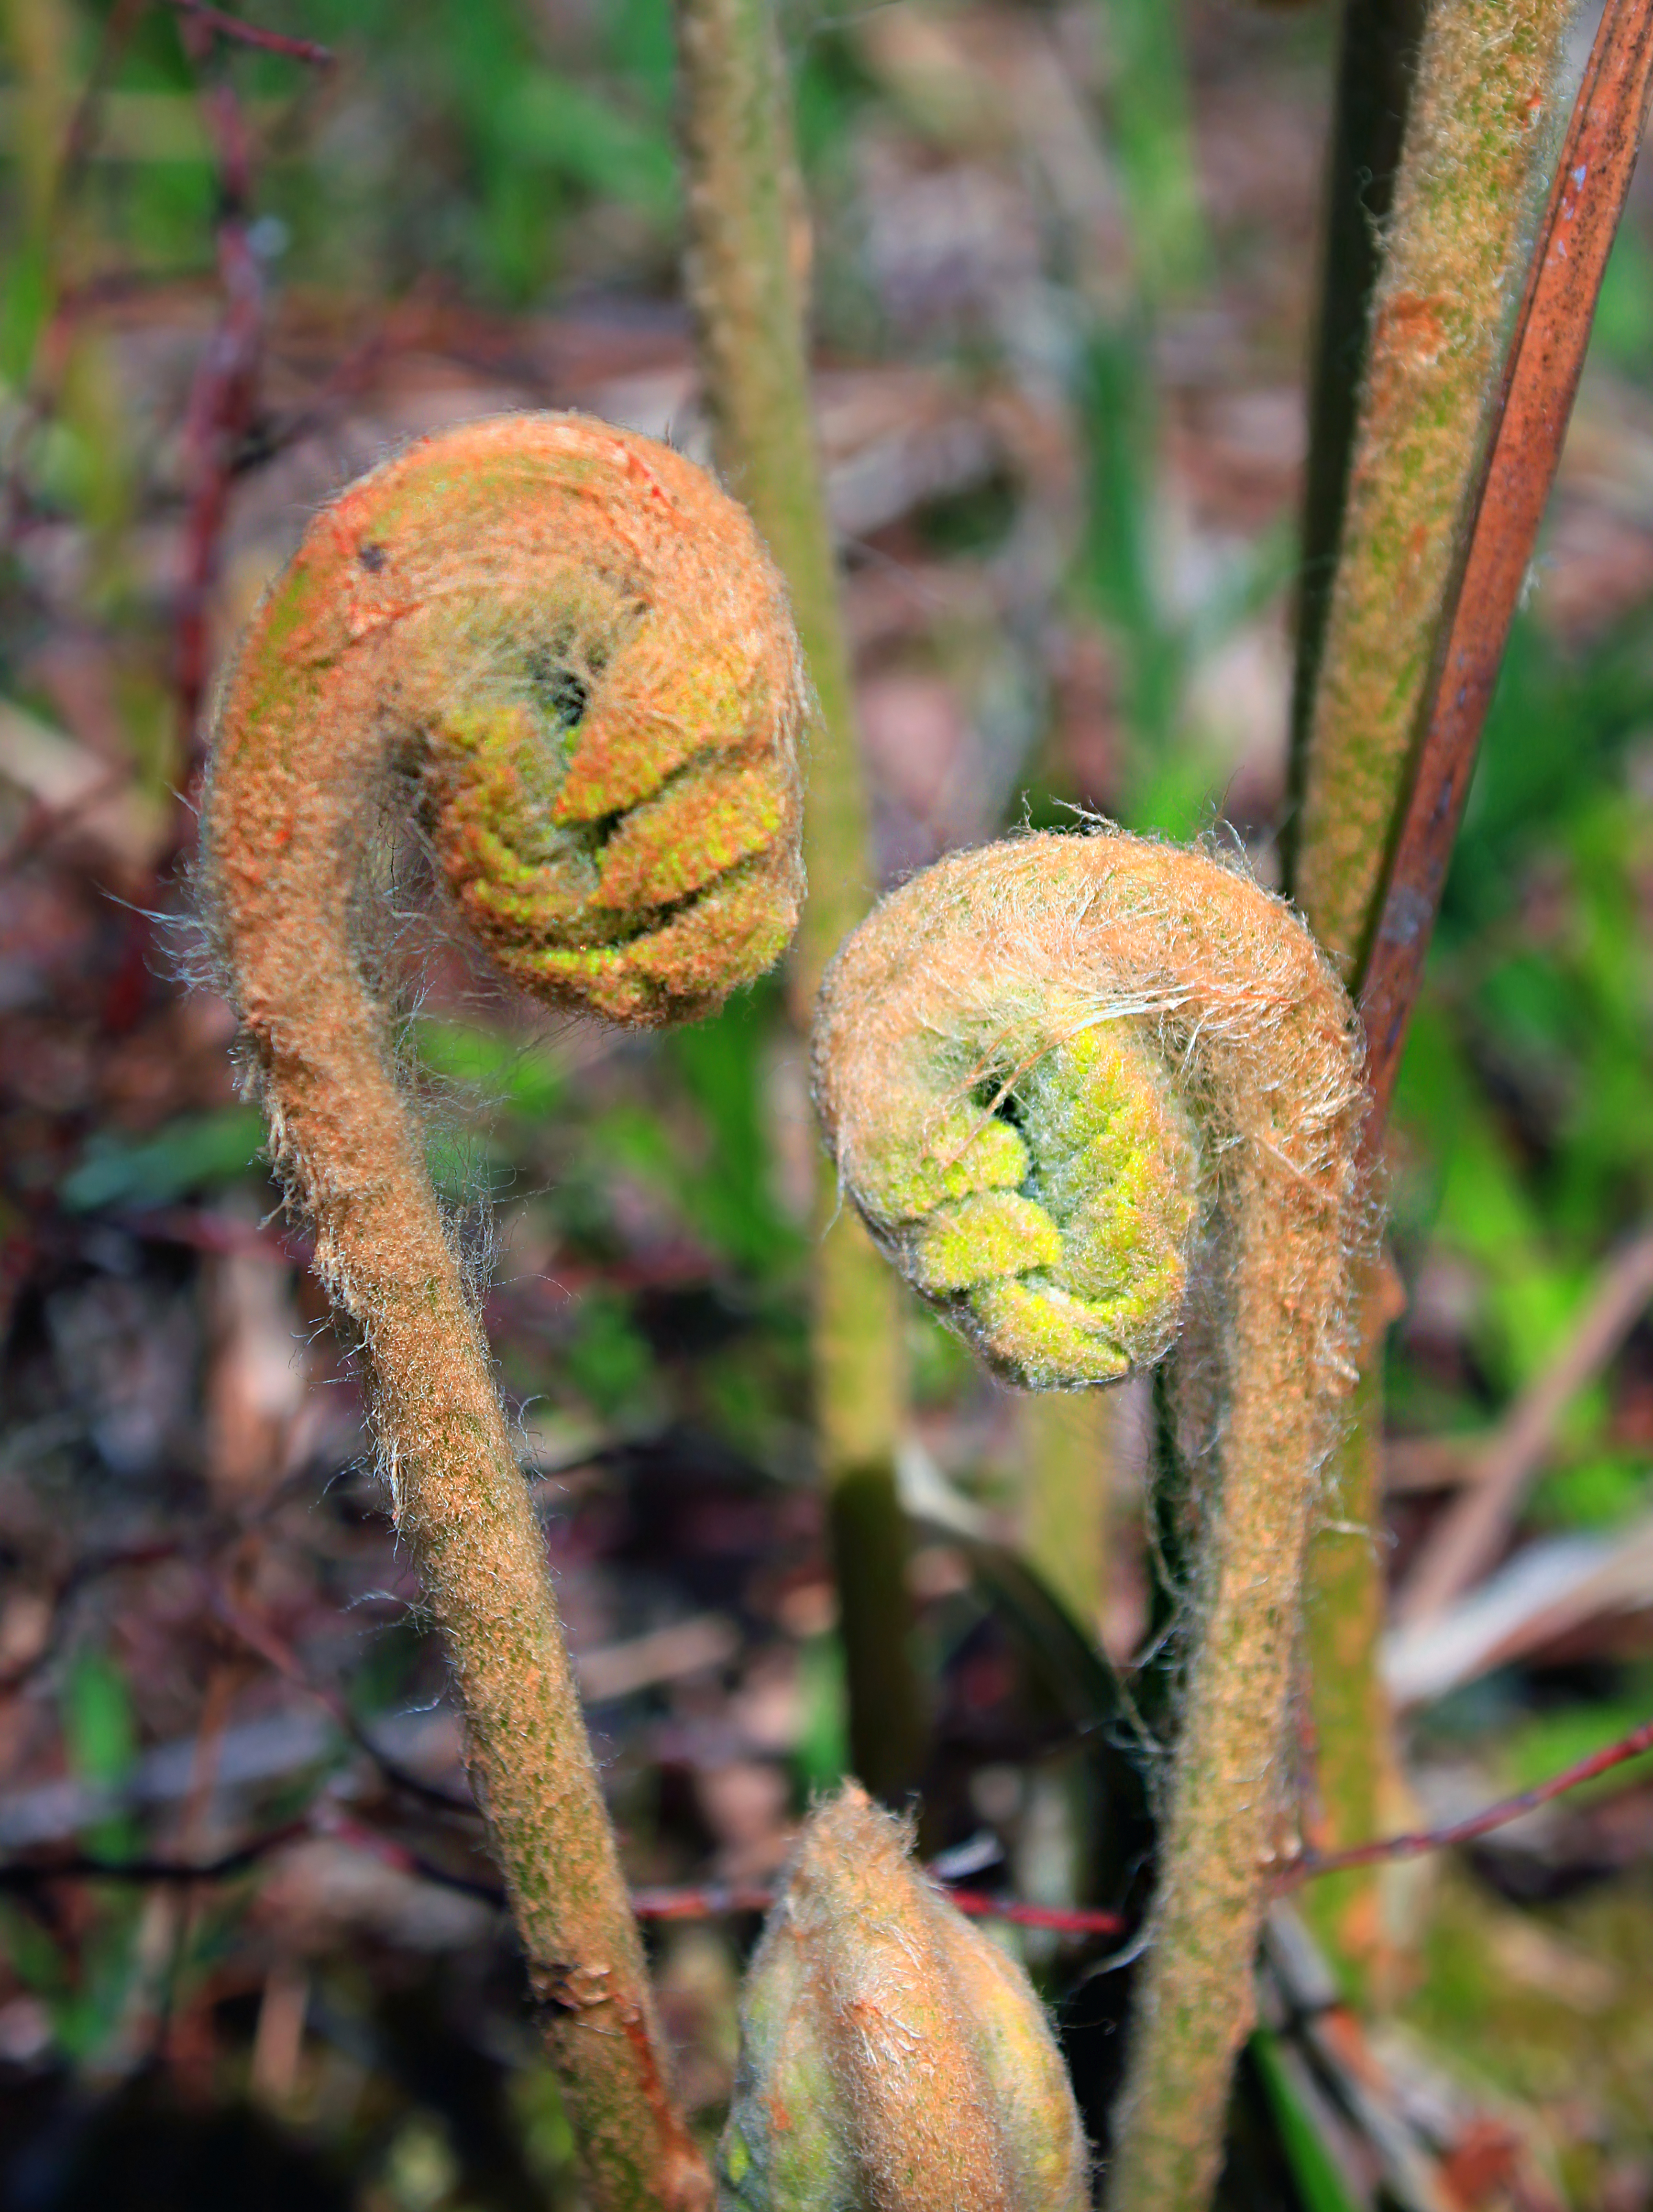
nature, forest, branch, plant, leaf, flower, wildlife, spring, green, macro, autumn, botany, flora, fauna, plants, creativecommons, vegetation, wetland, undergrowth, ferns, cinnamonferns, osmundacinnamomea, pennsylvania, centrecounty, baldeaglestateforest, brightlight, pineswamp, macro photography, plant stem